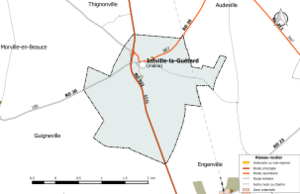
Carte du réseau routier de la commune de fr:Intville-la-Guétard.
Intville-la-Guétard est une commune française, située dans le département du Loiret en région Centre-Val de Loire.